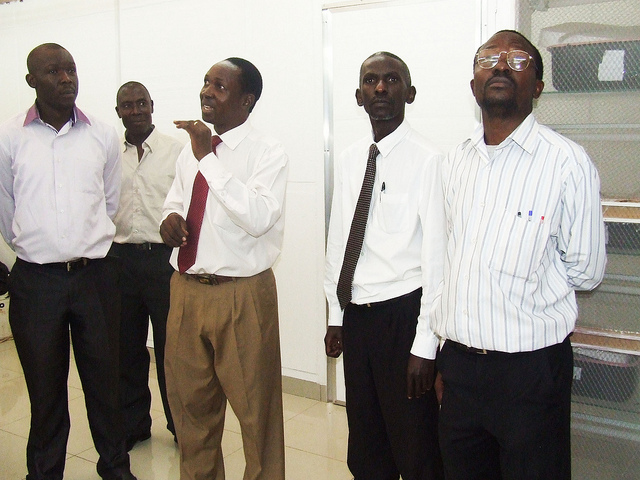
user: Given an image and a question. Answer the question in a short answer. Question: Who was the first man of the ethnicity pictured in the photo to play in major league baseball? Short Answer:
assistant: moses walker